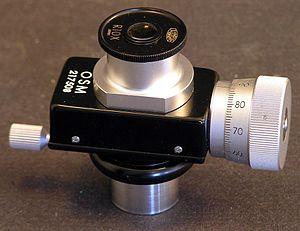
Un oculaire est un système optique complémentaire de l'objectif. Il est utilisé dans les instruments tels que les microscopes ou les télescopes pour agrandir l'image produite au plan focal de l'objectif. Un oculaire est en fait une loupe perfectionnée pour fournir une image à l'infini, c'est-à-dire une image nette sans accommodation de l'œil, et avec le moins d'aberration optique possible.